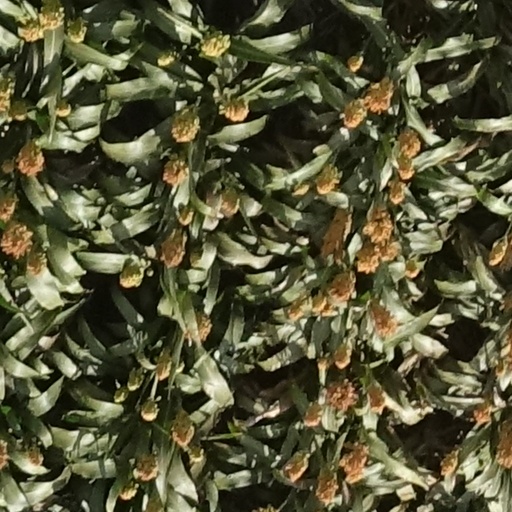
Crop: sorghum